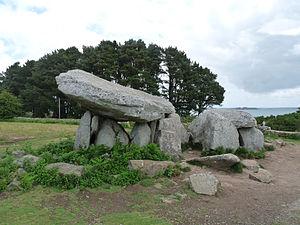
Île-aux-Moines (Morbihan)
Le dolmen de Penhap est un dolmen situé au sud de l'île aux Moines dans le département français du Morbihan.